John Cole, 2nd Earl of Enniskillen

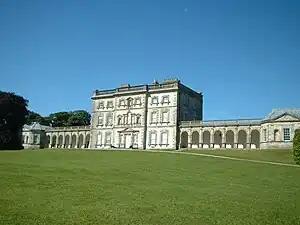
Florence Court, County Fermanagh, the family seat

Lord Enniskillen married Lady Charlotte Paget, daughter of Henry Paget, 1st Earl of Uxbridge, in 1805. They had five children: